Last Night (2010 film)

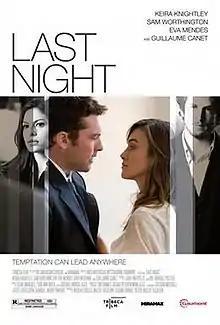
Theatrical release poster

Last Night is a 2010 romantic drama film that was written and directed by Massy Tadjedin, her directorial debut. The film follows married couple Joanna (Keira Knightley) and Michael Reed (Sam Worthington), who are tempted by different forms of infidelity when they spend a night apart following a fight. Joanna is emotionally drawn to her ex-boyfriend Alex Mann (Guillaume Canet) while Michael is physically attracted to his co-worker Laura Nunez (Eva Mendes). The cast includes Griffin Dunne, Daniel Eric Gold, Anson Mount, Stephanie Romanov, Scott Adsit, Justine Cotsonas, and Chriselle Almeida. "Last Night" was produced by Entertainment One in association with the Gaumont Film Company, and deals with questions about emotional and physical infidelity.